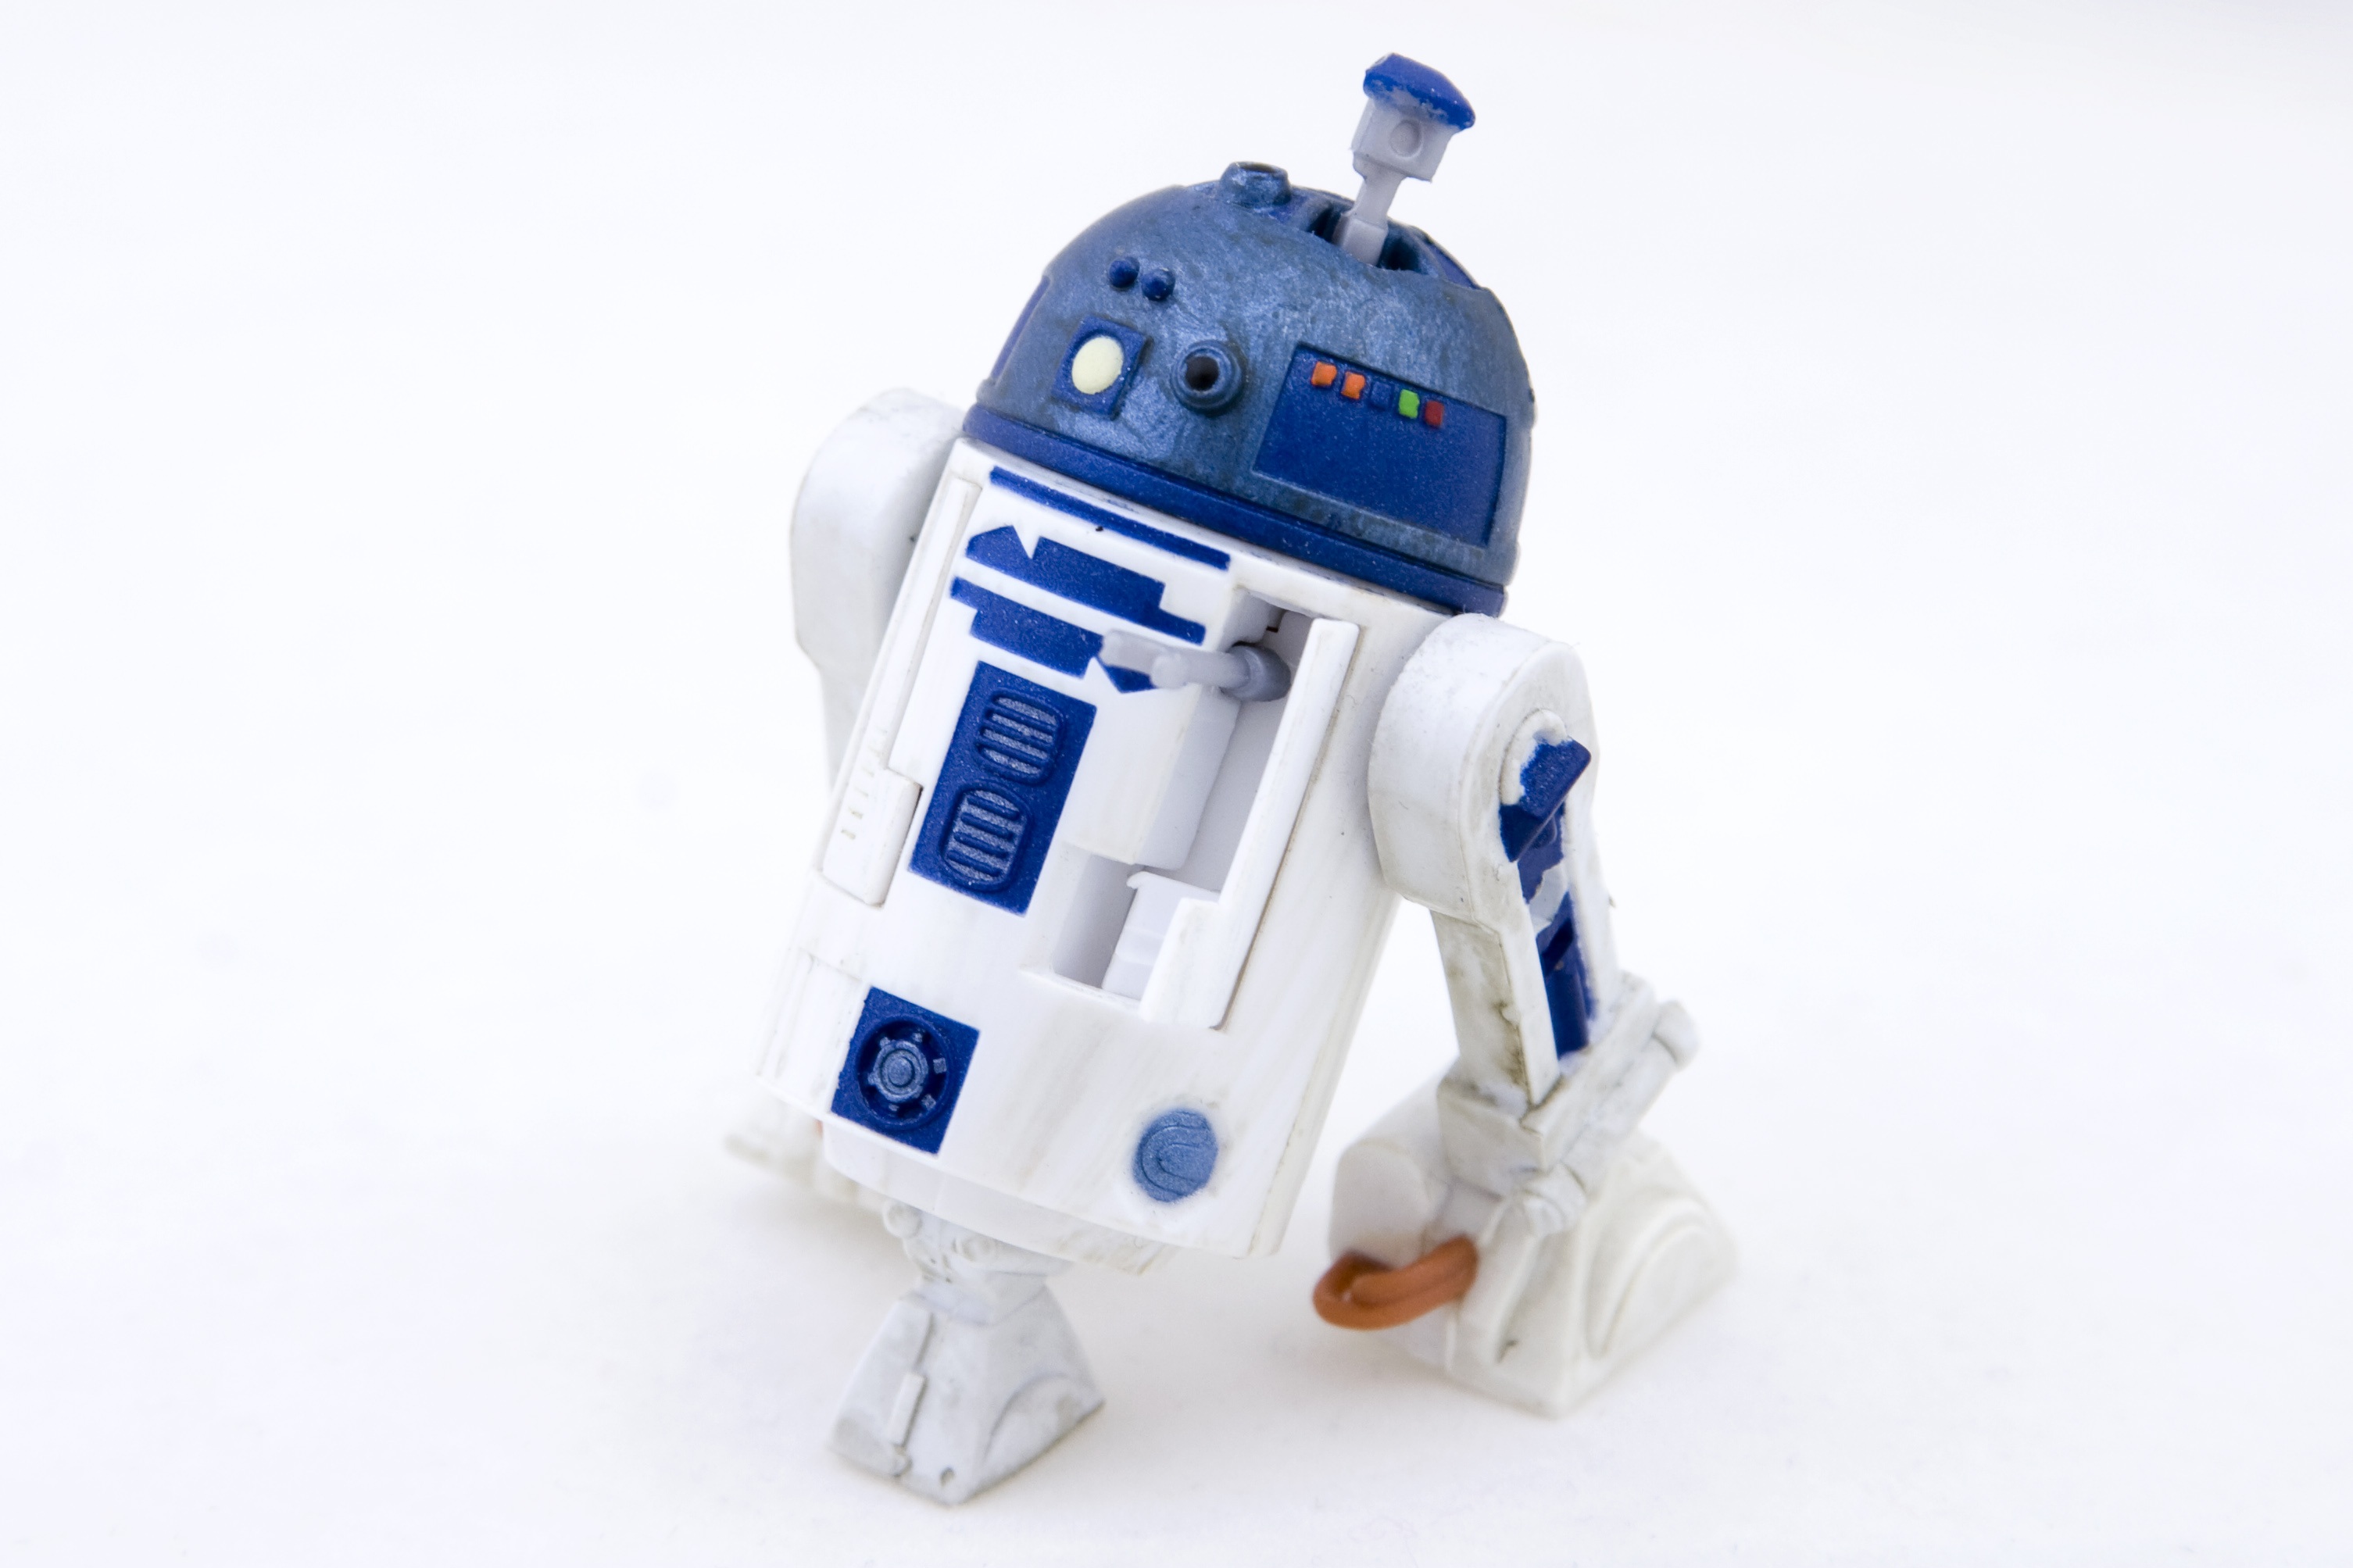
technology, machine, product, tech, star wars, video, robot, works